Walter Koenig

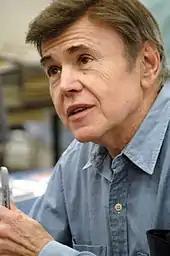
Koenig at ComicCon in Dallas, 2007

In addition to acting, he has written several films ("I Wish I May", "You're Never Alone When You're a Schizophrenic"), one-act plays, and a handful of episodes for TV shows: "", "Land of the Lost", "Family" and "The Powers of Matthew Star".